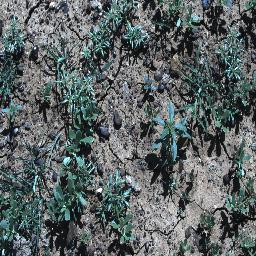
Label: negative